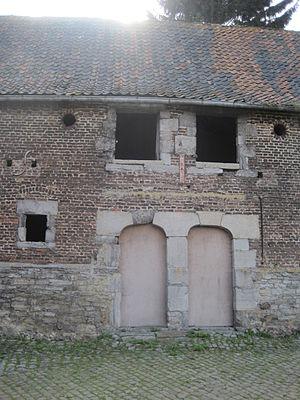
Ferme de la Grosse Tour This is a photo of a monument in Wallonia, number: 61010-CLT-0005-01
La ferme de la Grosse Tour, appelée aussi ferme de la Tour, ou encore Grande Cense à Burdinne, est une ferme-château datant des XVIᵉ, XVIIᵉ, et XVIIIᵉ siècle située dans le village de Burdinne dans la Province de Liège en Belgique.